Ekaterina Mihaylova

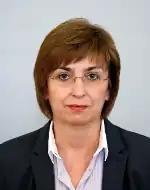
Official portrait, 2009

Ekaterina Ivanova Mihaylova (born 24 October 1956) is a Bulgarian politician, who was the leader of the UDF between 2001 and 2002.